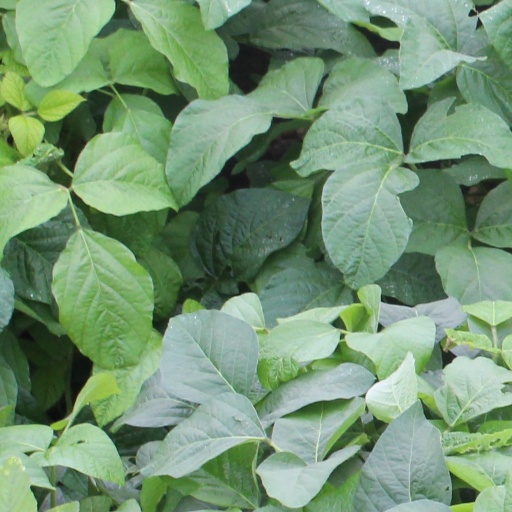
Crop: soybean